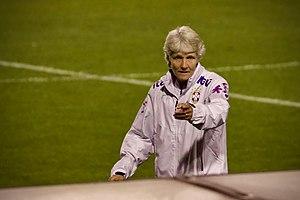
Tournoi Uber Sao Paolo 2019
Pia Mariane Sundhage, née le 13 février 1960 à Ulricehamn, est un footballeuse suédoise. Elle est nommée en 2019 sélectionneur de l'équipe du Brésil de football féminin.